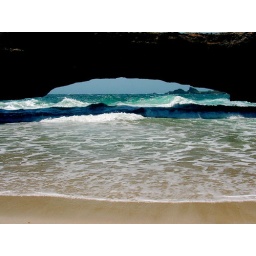
This natural bridge was carved out of the rock by waves on the windward side of Aruba